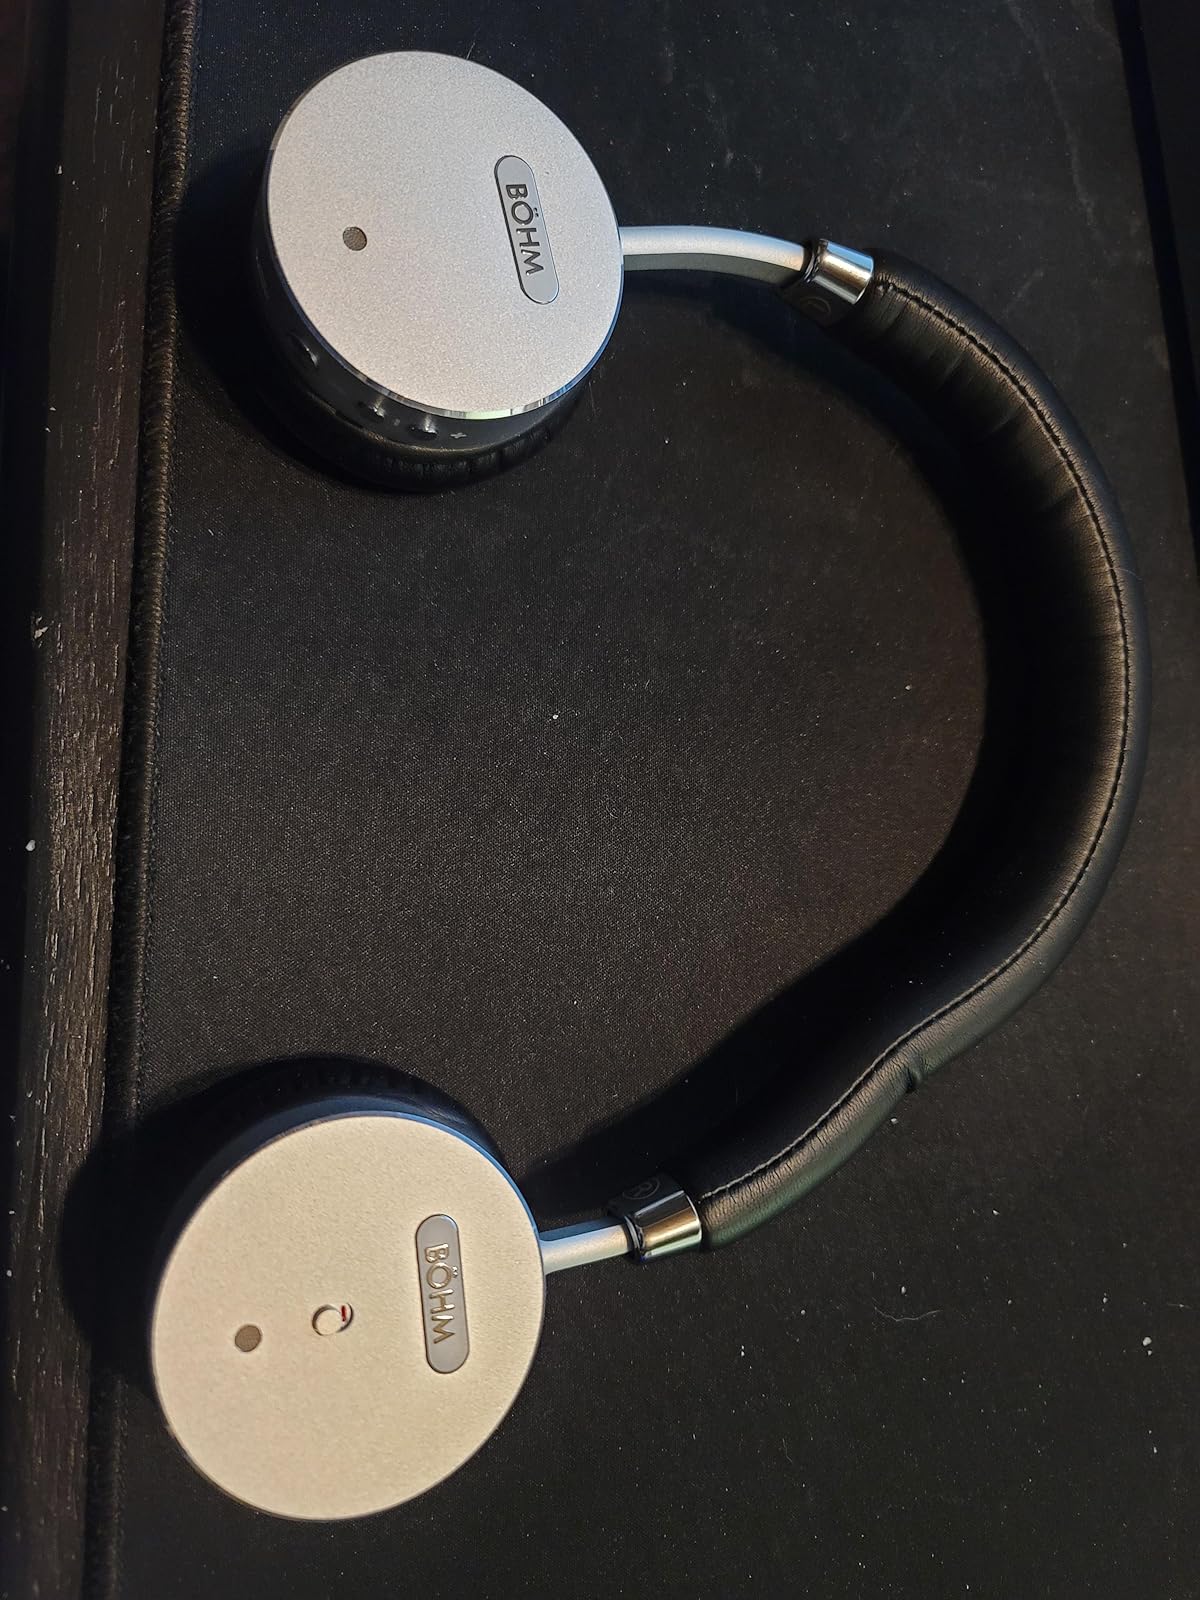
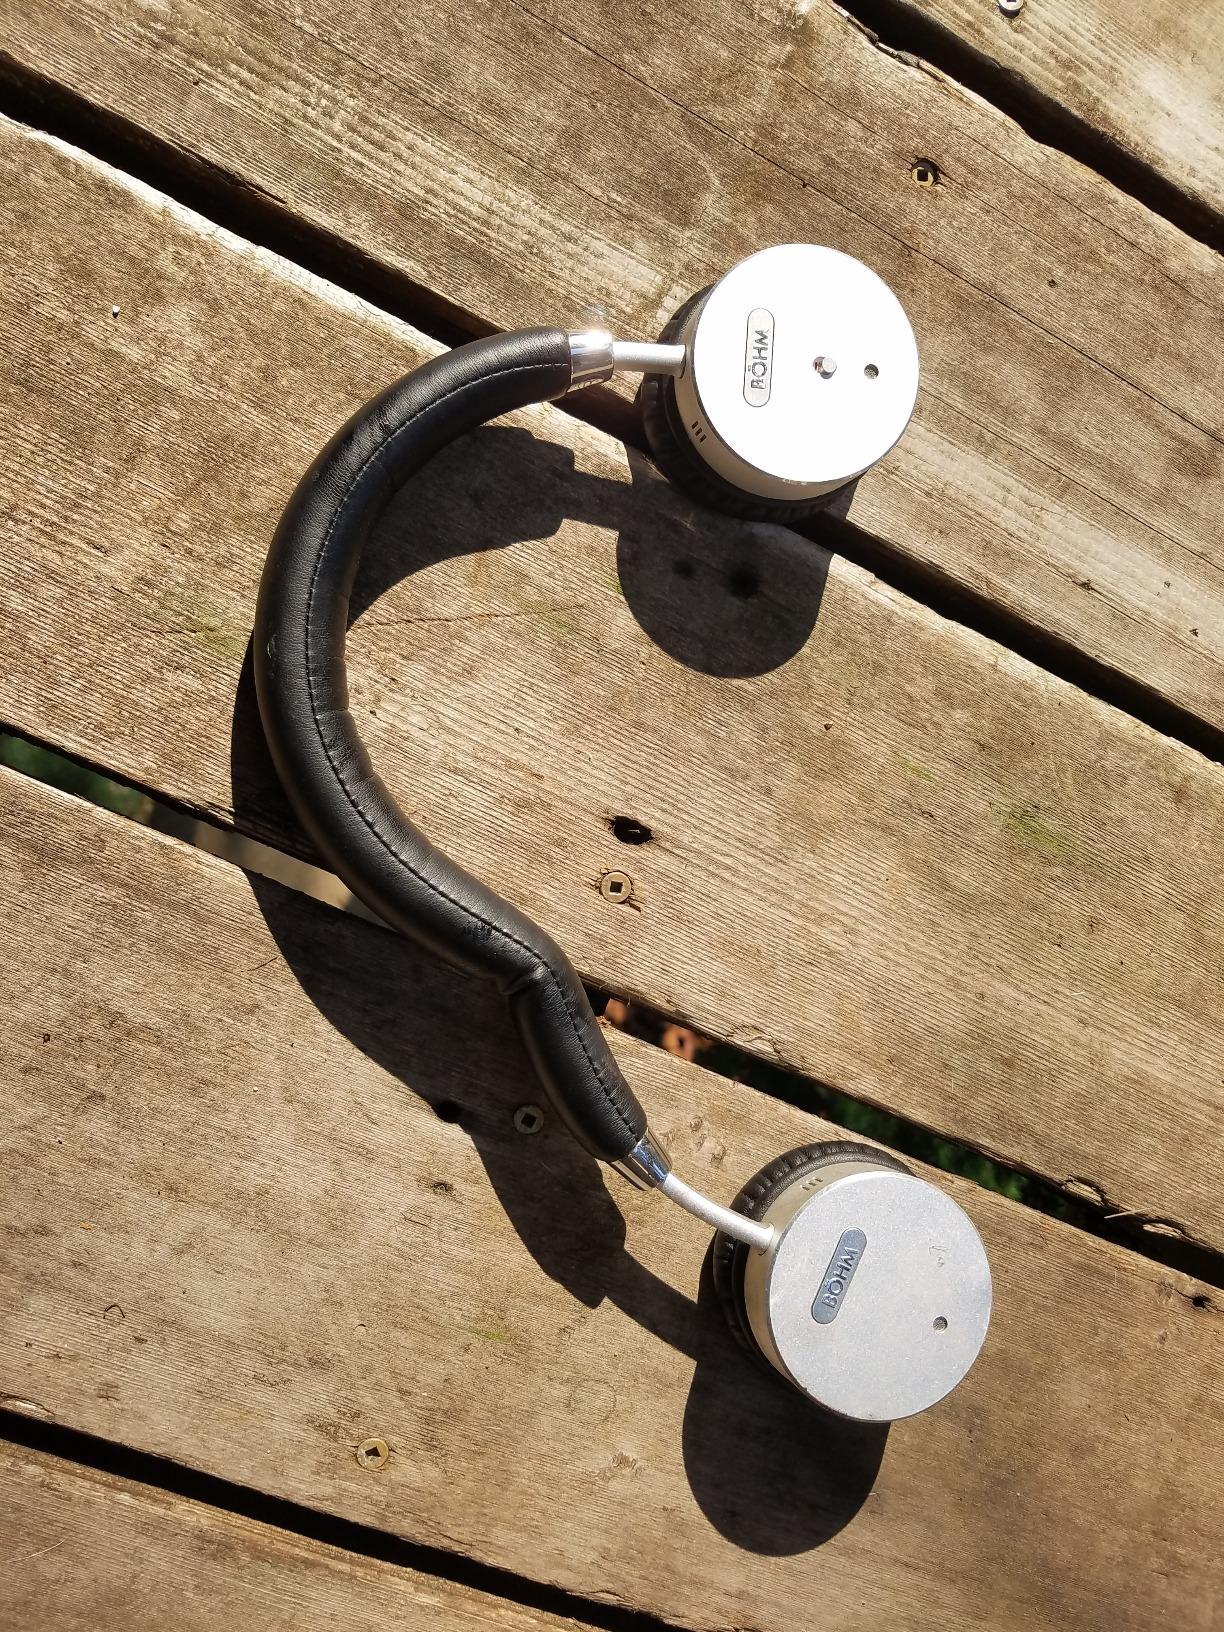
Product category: headphones
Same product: yes